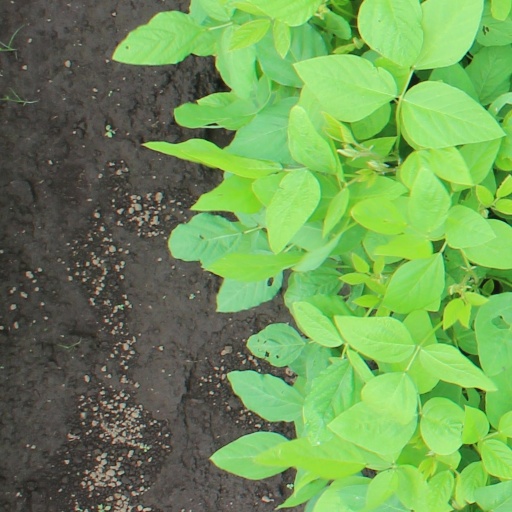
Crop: soybean